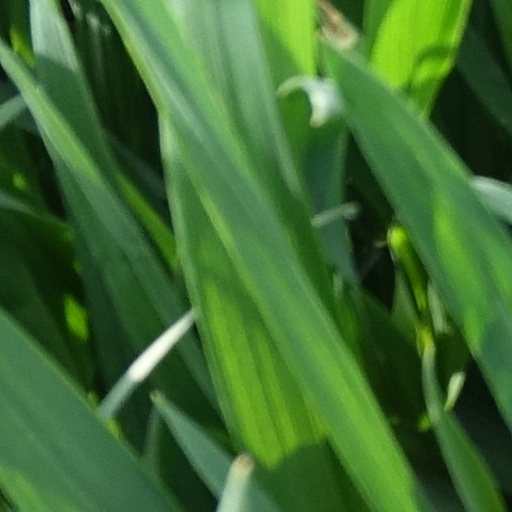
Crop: wheat